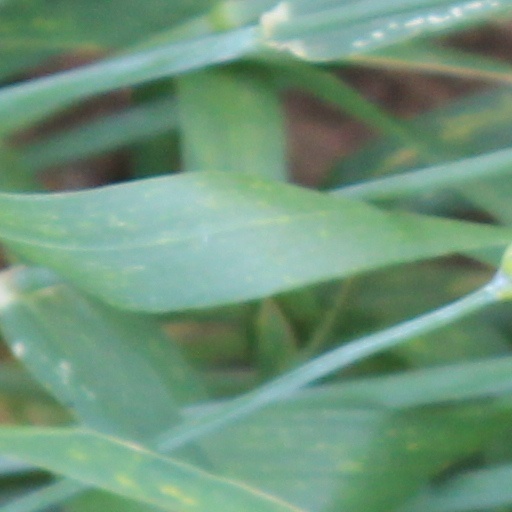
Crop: wheat